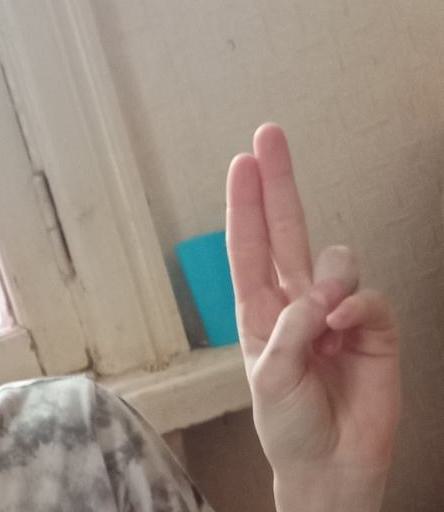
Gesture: two_up